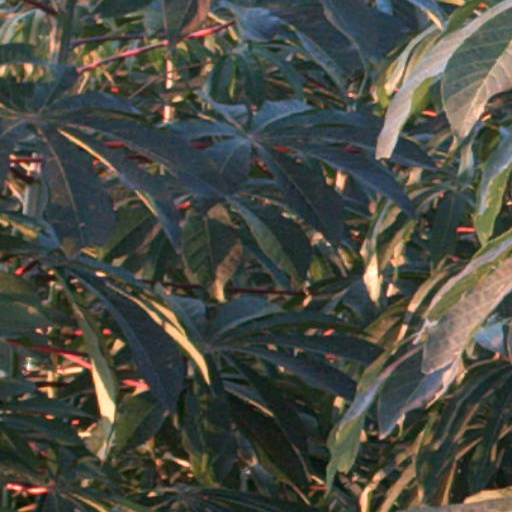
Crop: cassava